Ina Coolbrith

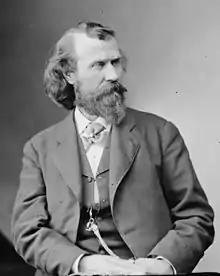
Joaquin Miller in the 1870s

In mid-1870, Coolbrith met the eccentric poet Cincinnatus Hiner Miller, newly divorced from his second wife, and introduced him to the San Francisco literary circle at the suggestion of Stoddard. Miller quoted Tennyson in describing Coolbrith as "divinely tall, and most divinely fair". When Coolbrith discovered that Miller was enamored of the heroic, tragic life of the legendary "Californio" outlaw Joaquin Murrieta, she suggested that Miller take the name Joaquin Miller as his pen name, and also that he dress the part with longer hair and a more recognizably mountain man-style costume.